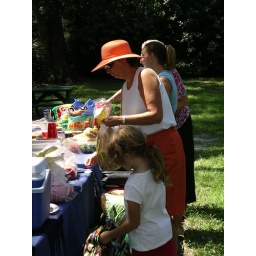
Lady in the orange hat